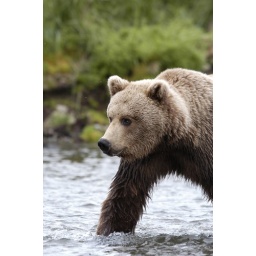
Brown bear walking in Brooks River Alaska 03